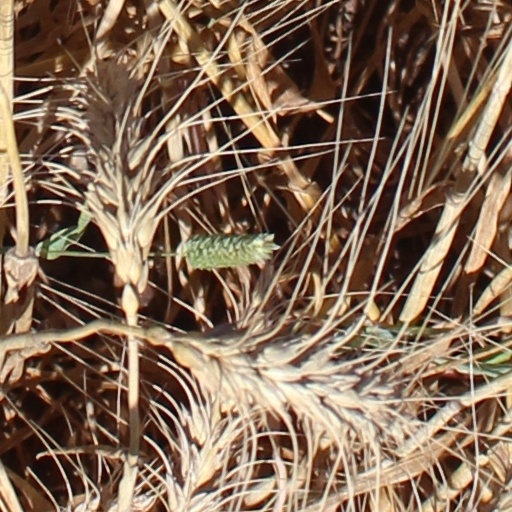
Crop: wheat